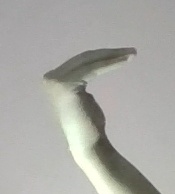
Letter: haa